Peter Smith (physicist)

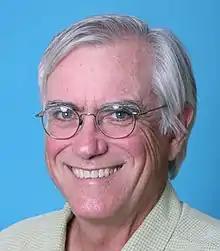

Peter H. Smith is a professor emeritus (he retired in 2013) at the Lunar and Planetary Laboratory of the University of Arizona, where he holds the inaugural Thomas R. Brown Distinguished Chair in Integrative Science. He is also the principal investigator for the $420 million robotic explorer Phoenix which landed at the north pole of the planet Mars on May 25, 2008. Peter H. Smith's papers are held at the University of Arizona Special Collections Library.